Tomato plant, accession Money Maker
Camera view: vertical (180 deg); turntable rotation: 120 degrees
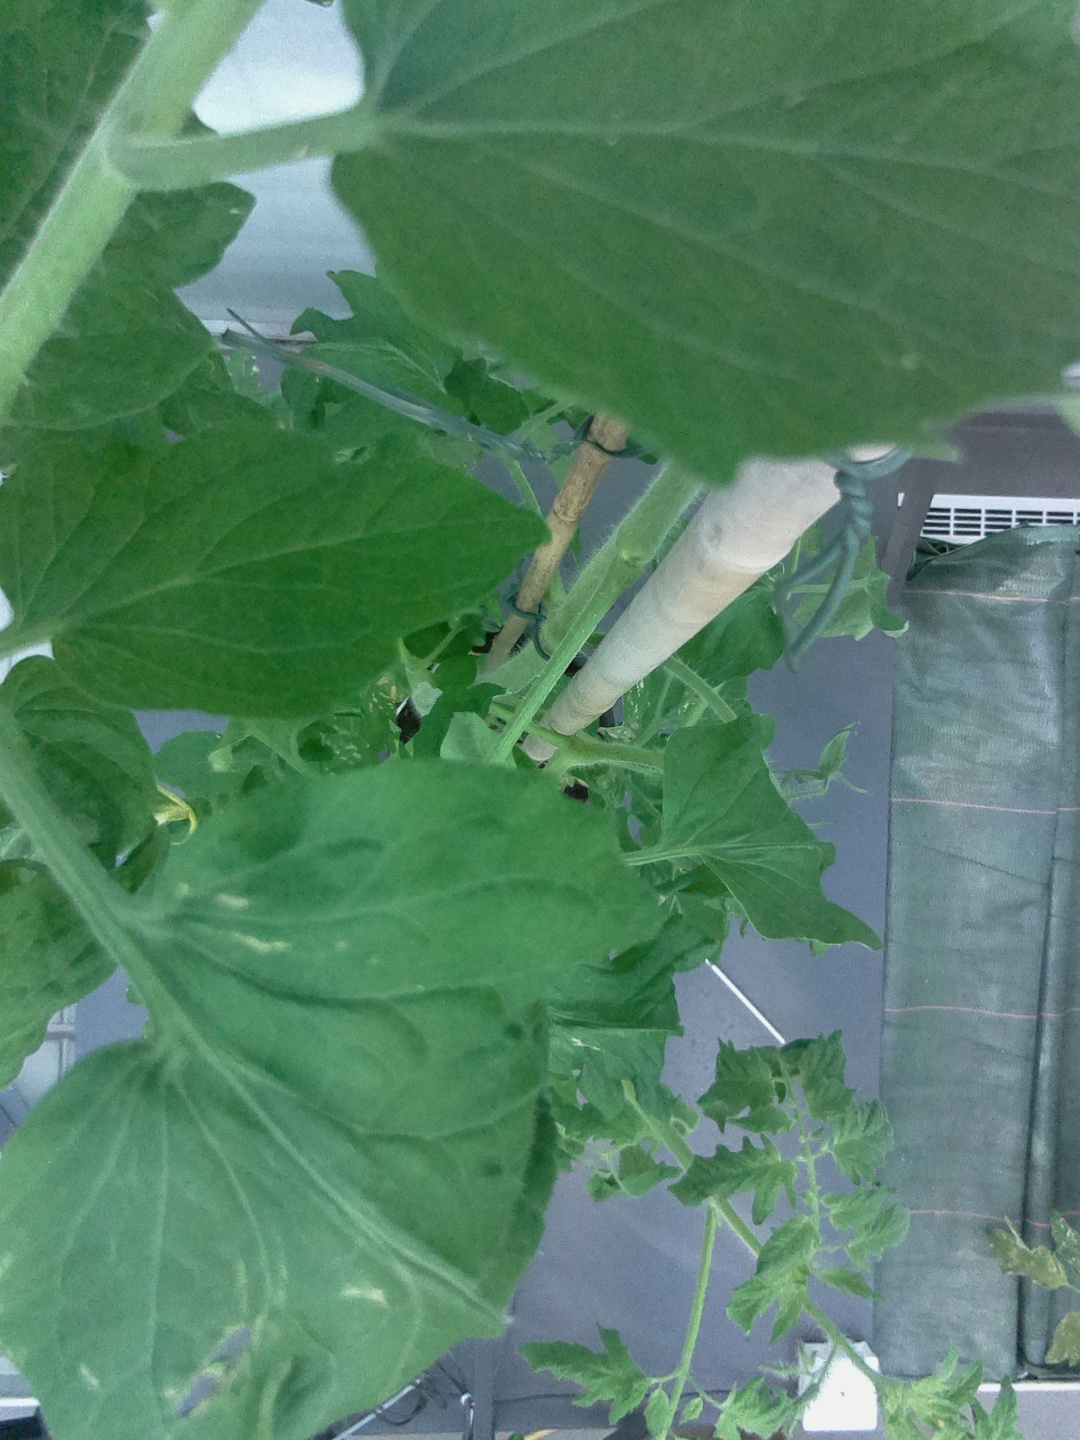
BBCH growth stage 70: Fruits at the main stem or branches visibles